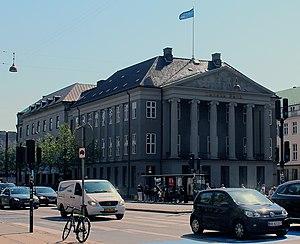
Le scandale du blanchiment d’argent de la Danske Bank fait référence aux enquêtes en cours sur la participation de la Danske Bank, basée à Copenhague, à des transactions suspectes entre des comptes de non-résidents entre 2007 et 2015. Il s'agit peut-être du plus grand scandale de blanchiment de capitaux au monde. Selon les sources, le montant total des fonds suspects serait de 30 milliards de dollars américains, 130 milliards de dollars américains et jusqu'à 230 milliards de dollars ; l'importance des fonds russes impliqués donne à l'affaire une dimension géopolitique, montrant la porosité des banques de l'Union européenne au blanchiment d'argent de ses voisins.